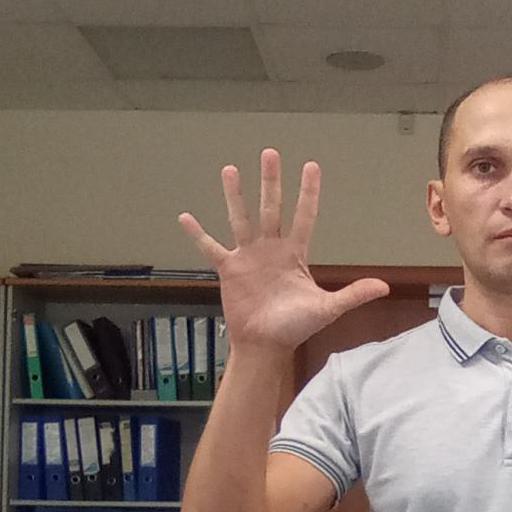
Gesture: palm